Cecil Knatchbull-Hugessen, 4th Baron Brabourne

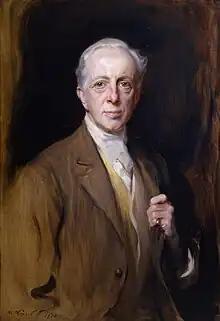
Knatchbull-Hugessen

Cecil Marcus Knatchbull-Hugessen, 4th Baron Brabourne (27 November 1863 – 15 February 1933) was an English cricketer, and later a British peer.